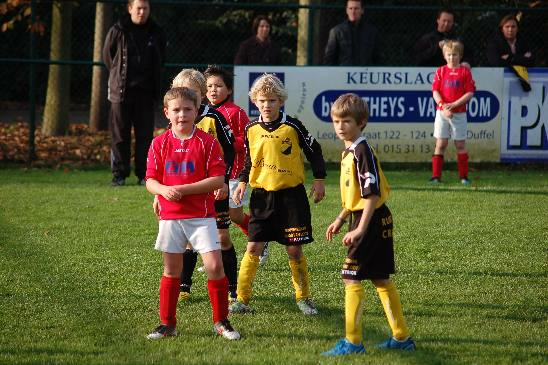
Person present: Yes